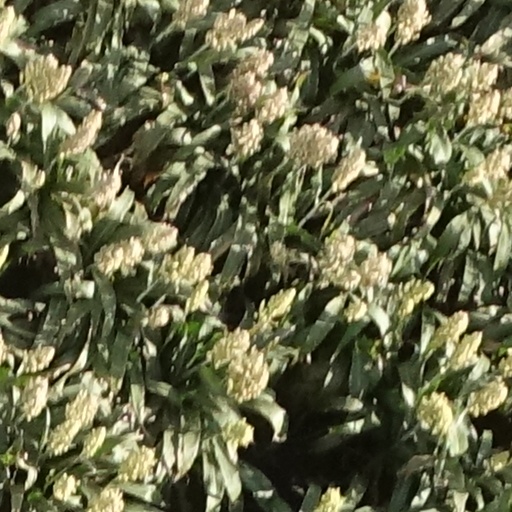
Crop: sorghum